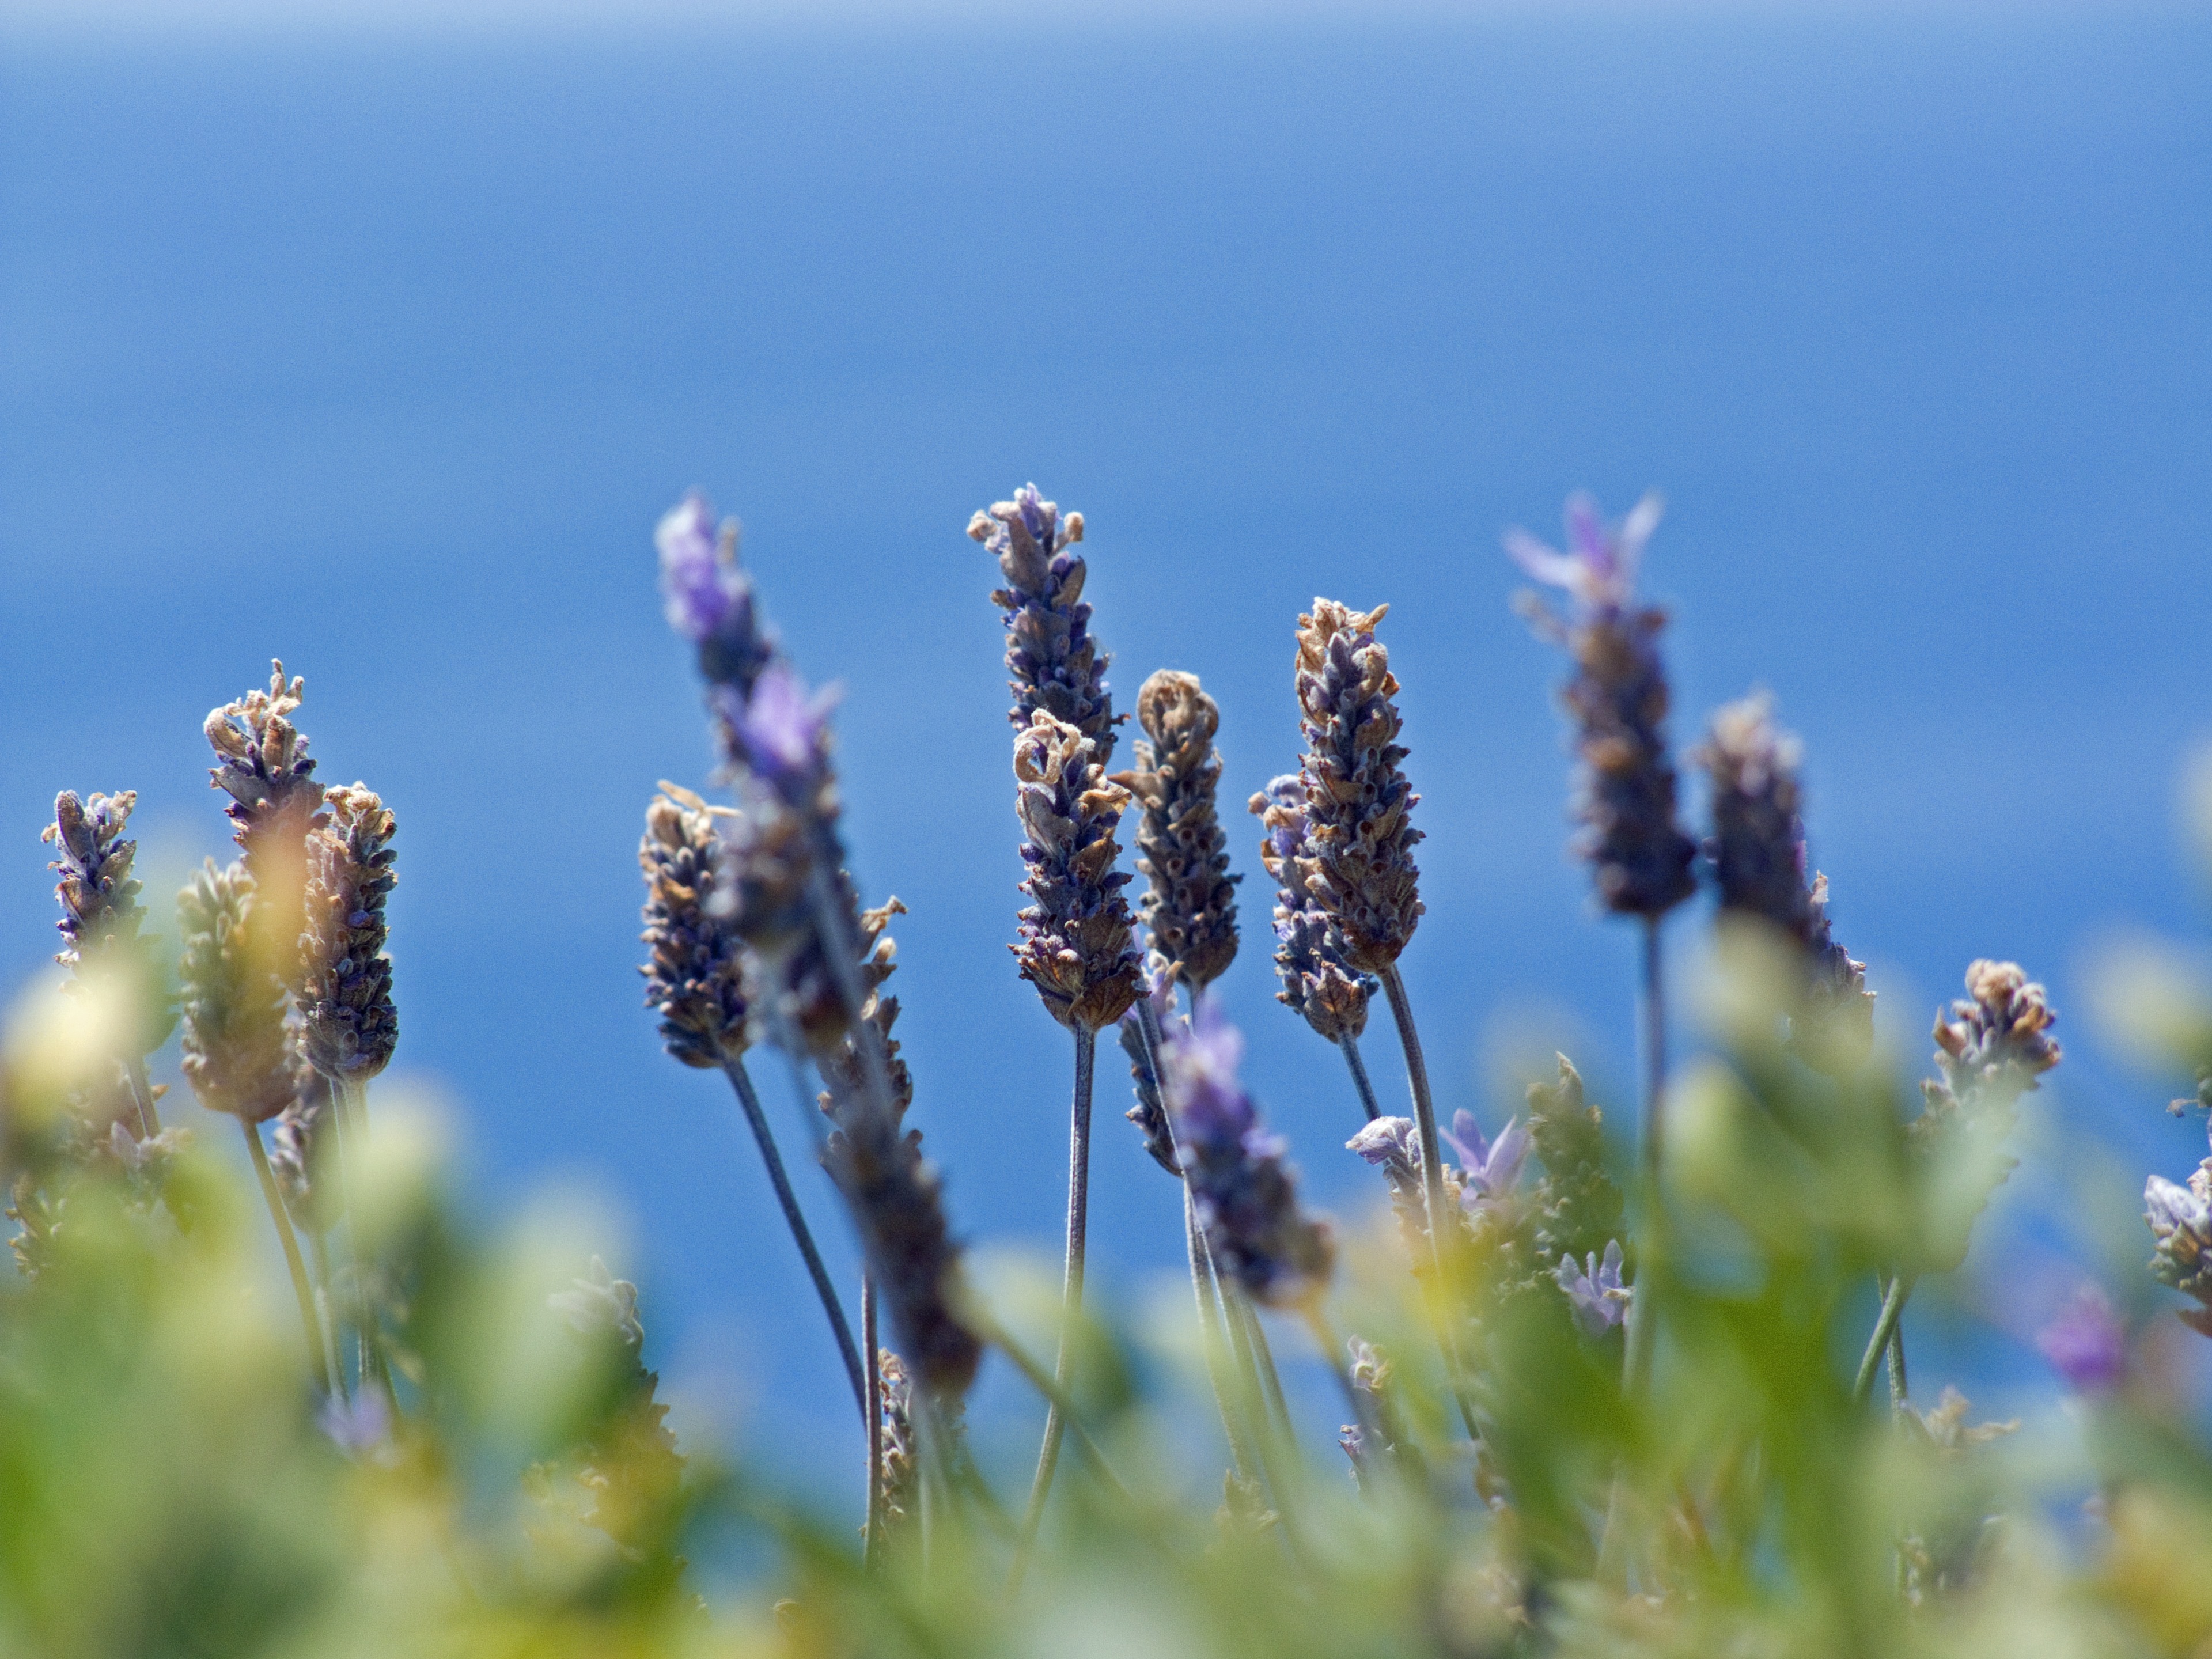
sea, nature, grass, blossom, plant, field, photography, meadow, prairie, leaf, flower, frost, crop, flora, lavender, wildflower, flowers, close up, shrub, macro photography, flowering plant, grass family, plant stem, land plant, english lavender